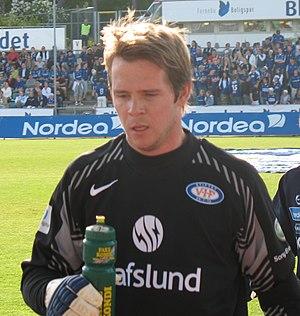
Árni Gautur Arason est un joueur de football islandais. Il est gardien de but de l'équipe belge de Lierse SK. Il est aussi international islandais.